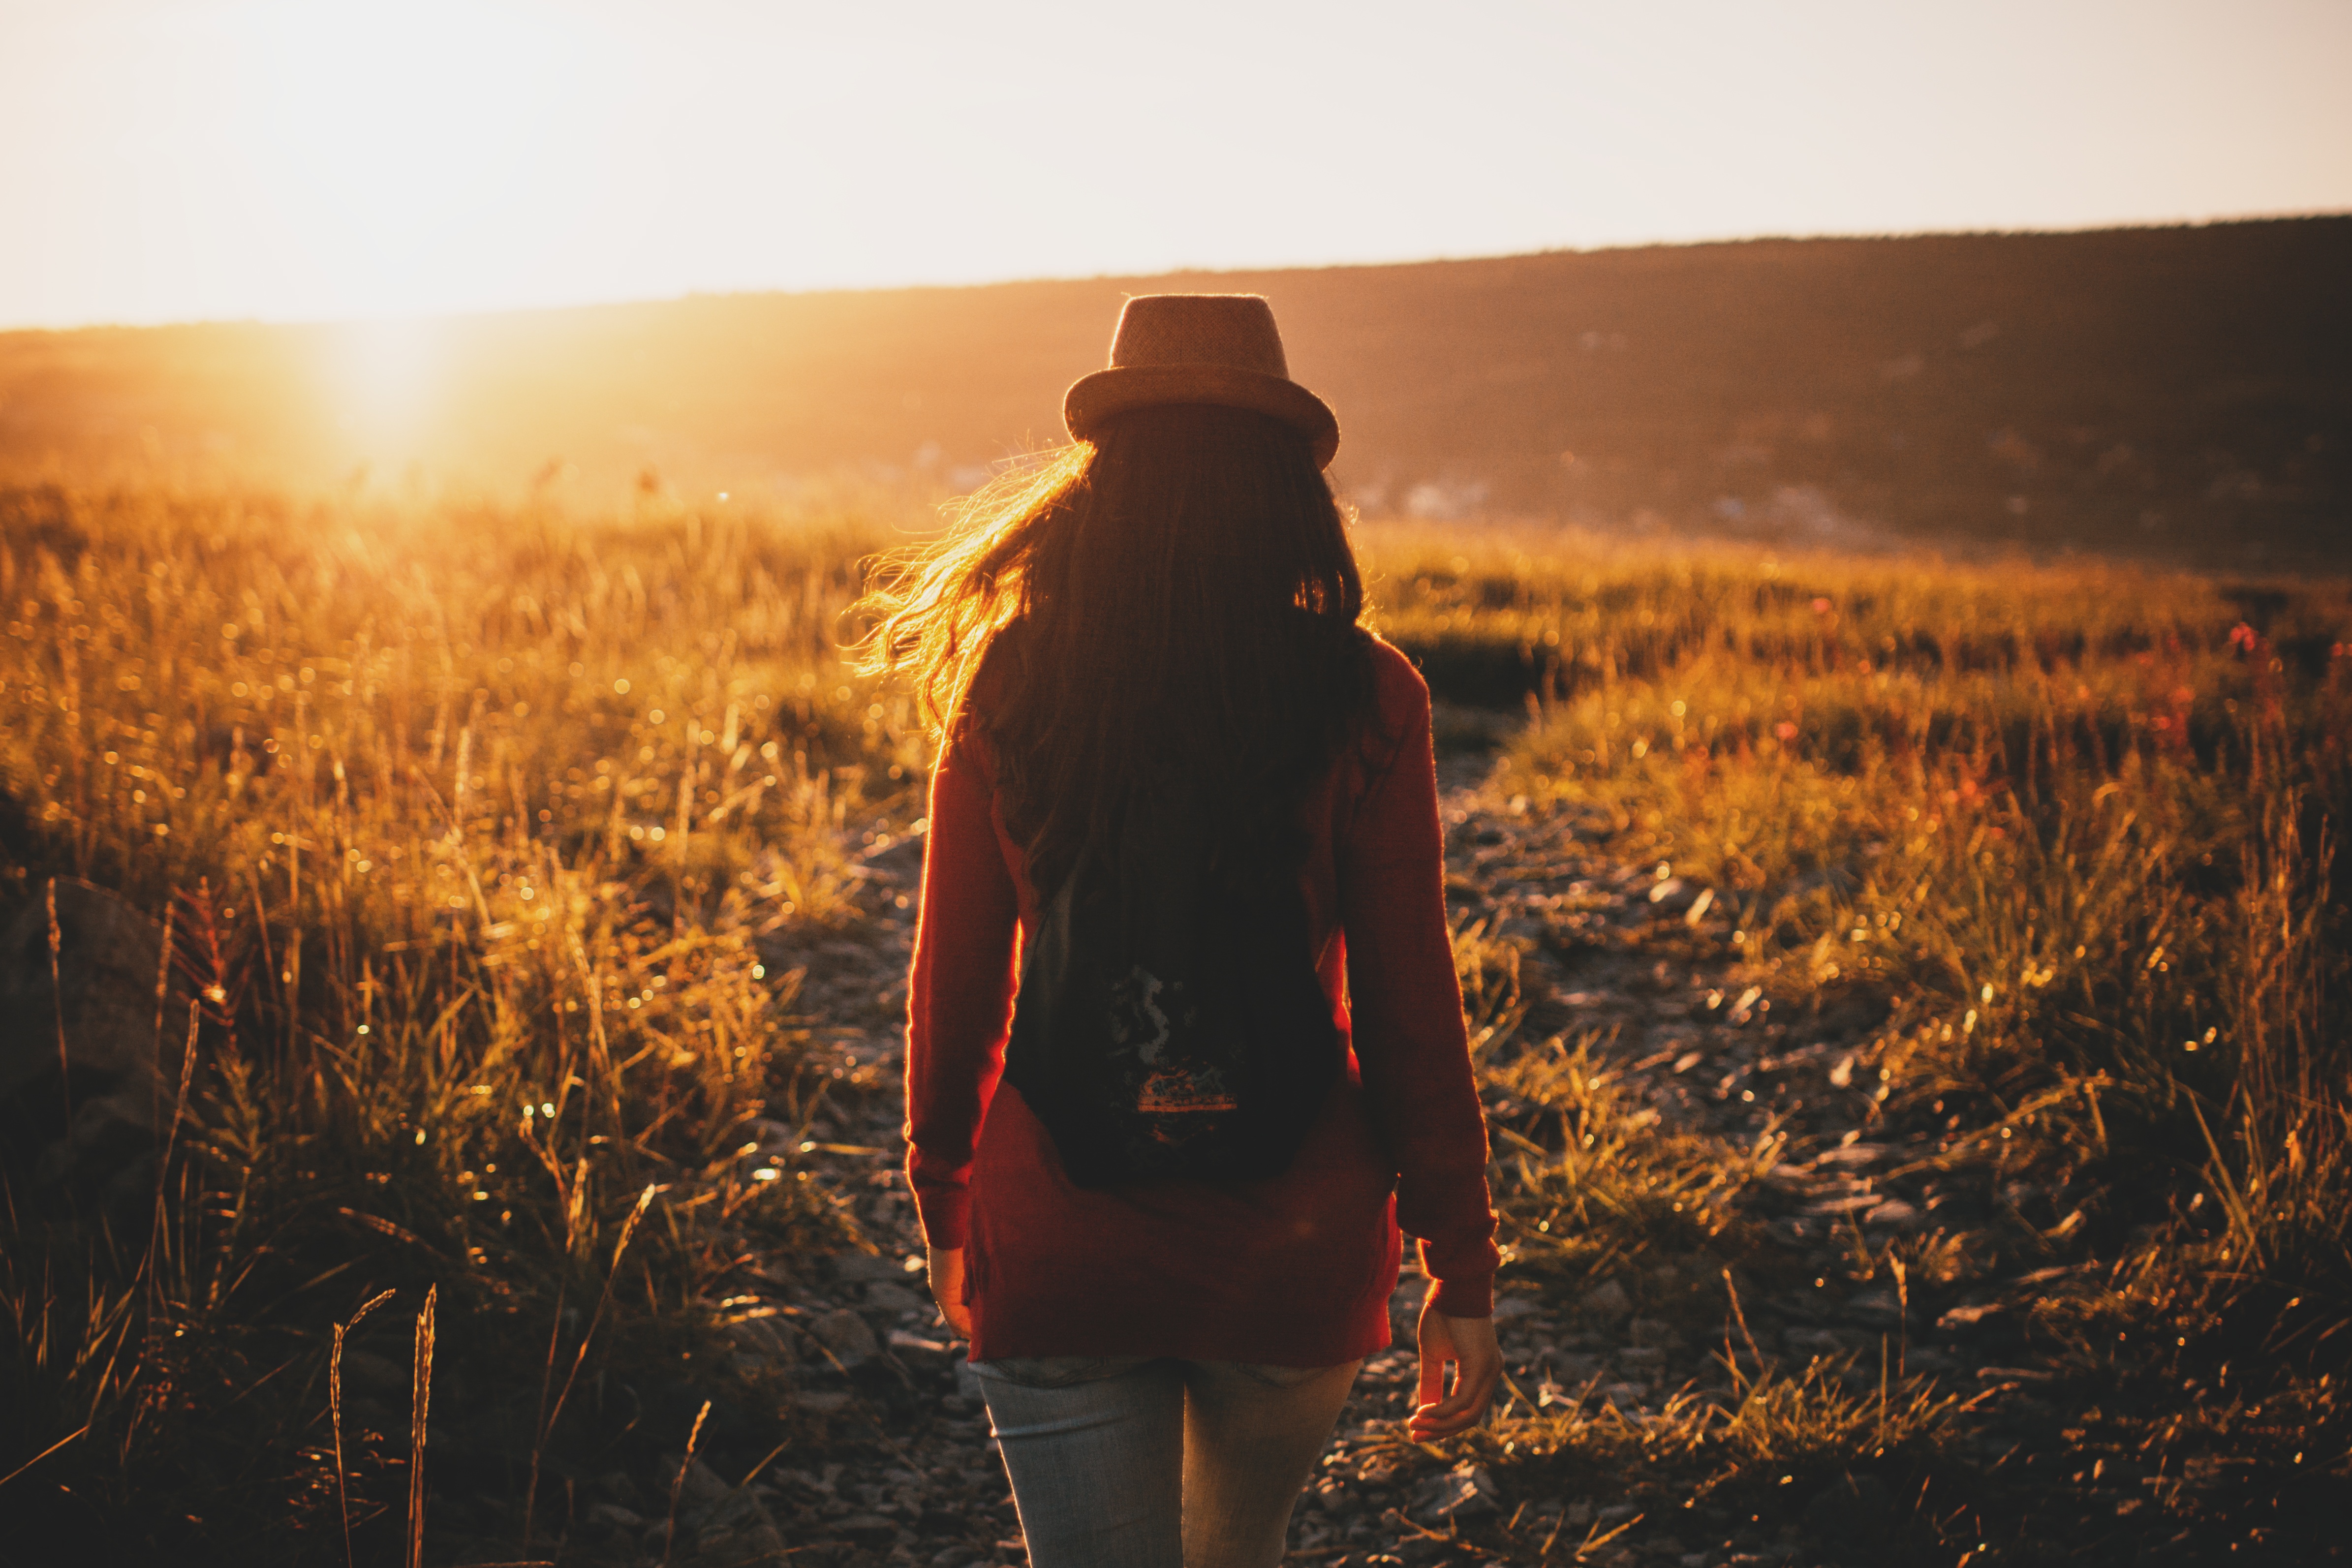
nature, walking, sun, woman, sunrise, sunset, sunlight, morning, female, evening, autumn, lady, golden hour, natural environment